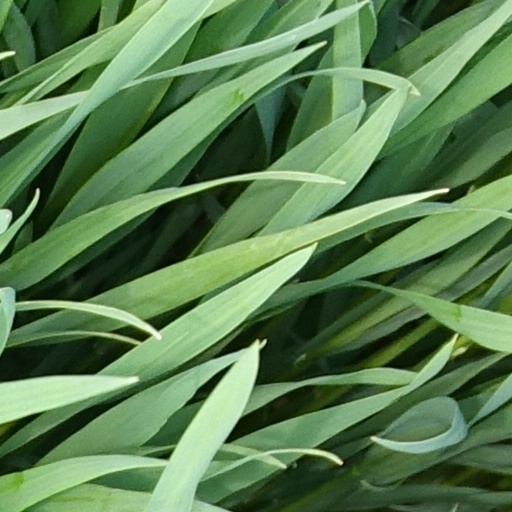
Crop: wheat